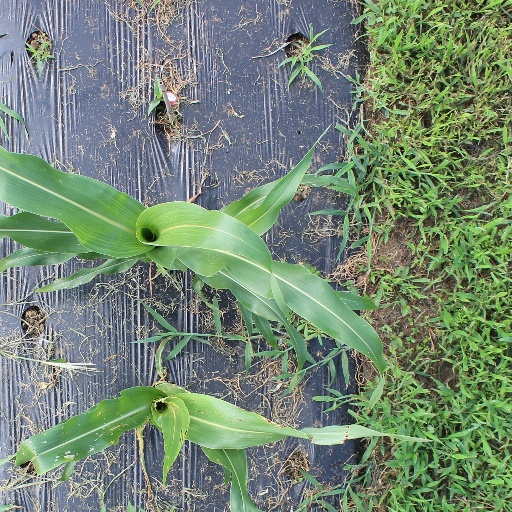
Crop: sorghum